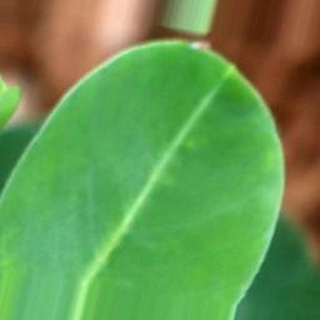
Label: healthy_groundnut